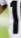
Number: 1